Monster Burner

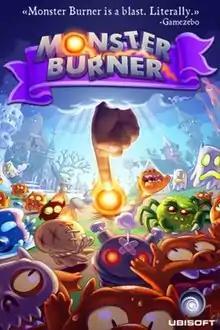

Monster Burner is a puzzle video game developed by Ubisoft Montreal and published by Ubisoft; it was released for iOS and Windows Mobile.